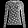
Label: Pullover